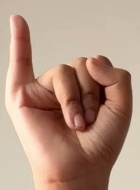
ASL sign: I